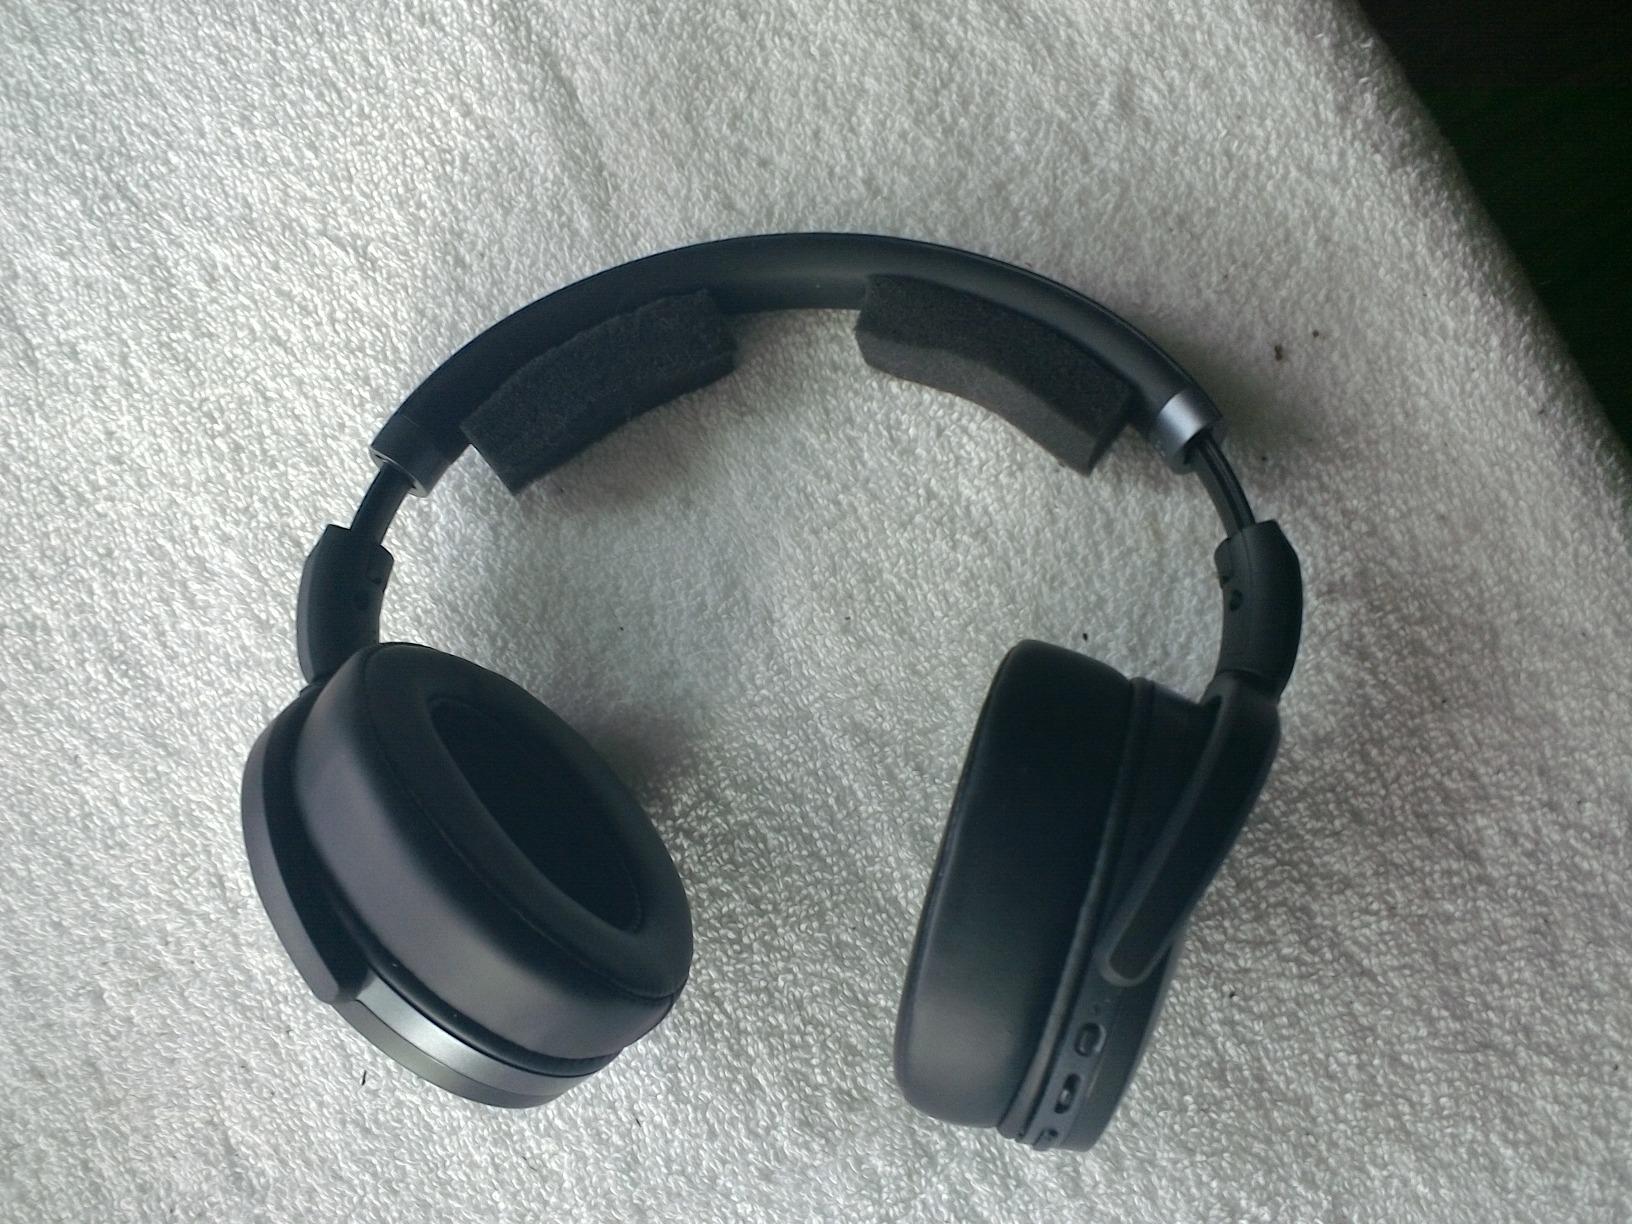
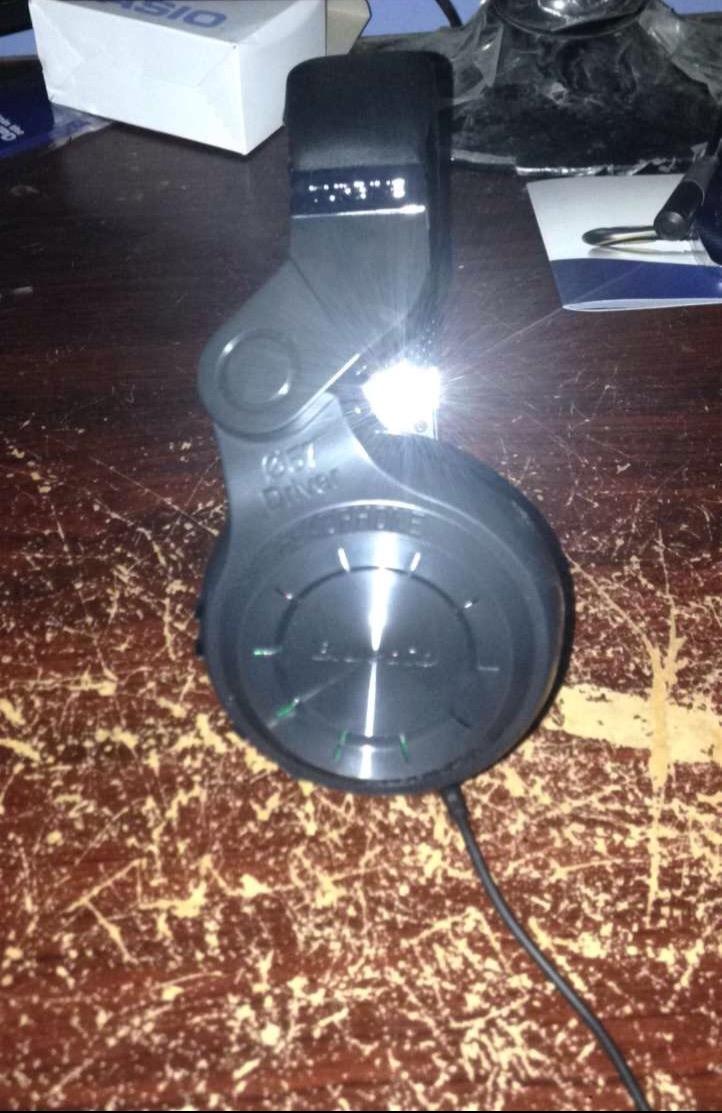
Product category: headphones
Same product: no